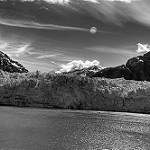
Label: B & W